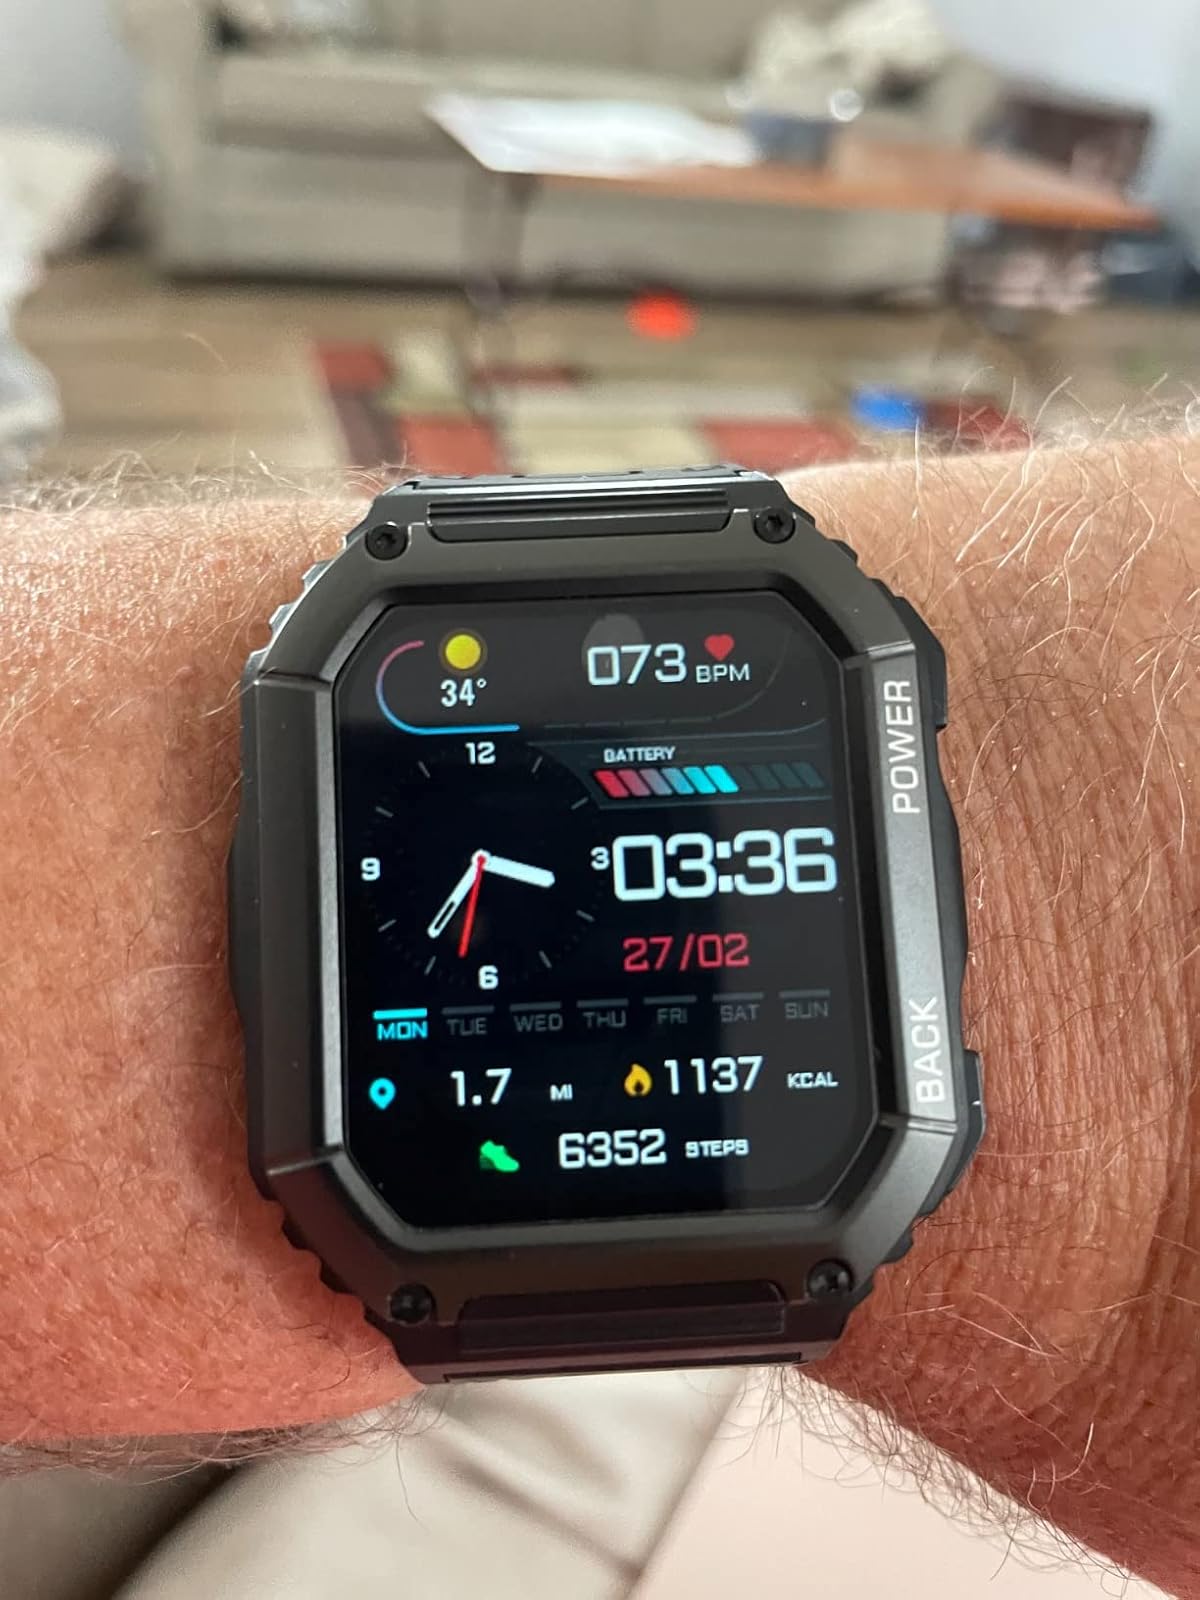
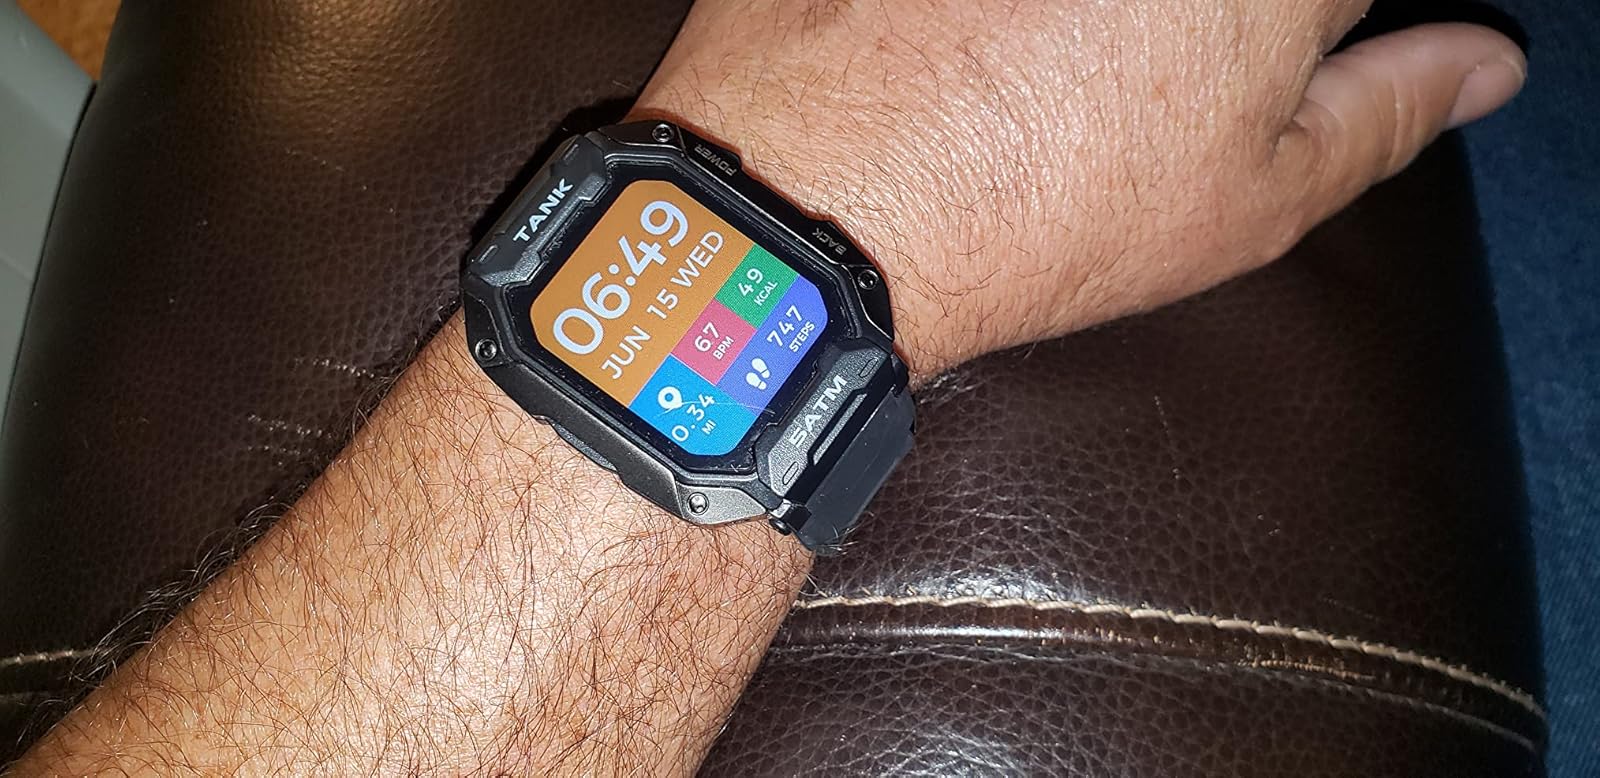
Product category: smartwatch
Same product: no